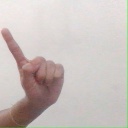
अक्षर: ए